Kanzi (apple)

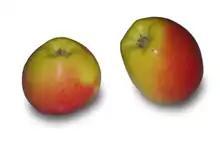
Kanzi apples are variable in shape

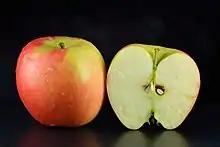
Whole and halved Kanzi apples

The Kanzi first reached European markets in 2006 and is also grown in the United States. A limited crop first reached US markets in 2014.